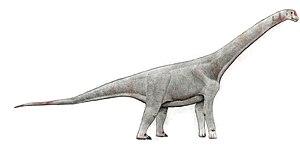
Chubutisaurus est un genre de titanosaures du Crétacé inférieur de la famille des Titanosauridae. Une seule espèce est connue, Chubutisaurus insignis. Elle a été trouvée en Amérique du Sud, dans la formation géologique Cerro Barcino et décrite comme espèce-type par Guillermo del Corro en 1975. Les fossiles ont été retrouvés dans des strates datant de l'Albien.